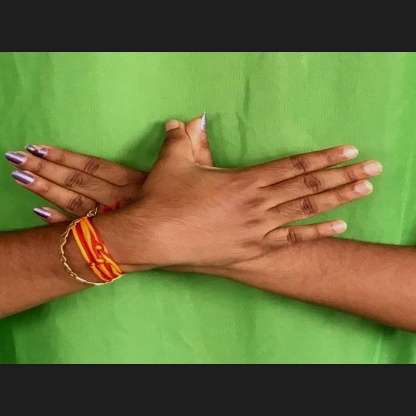
Mudra: Garuda